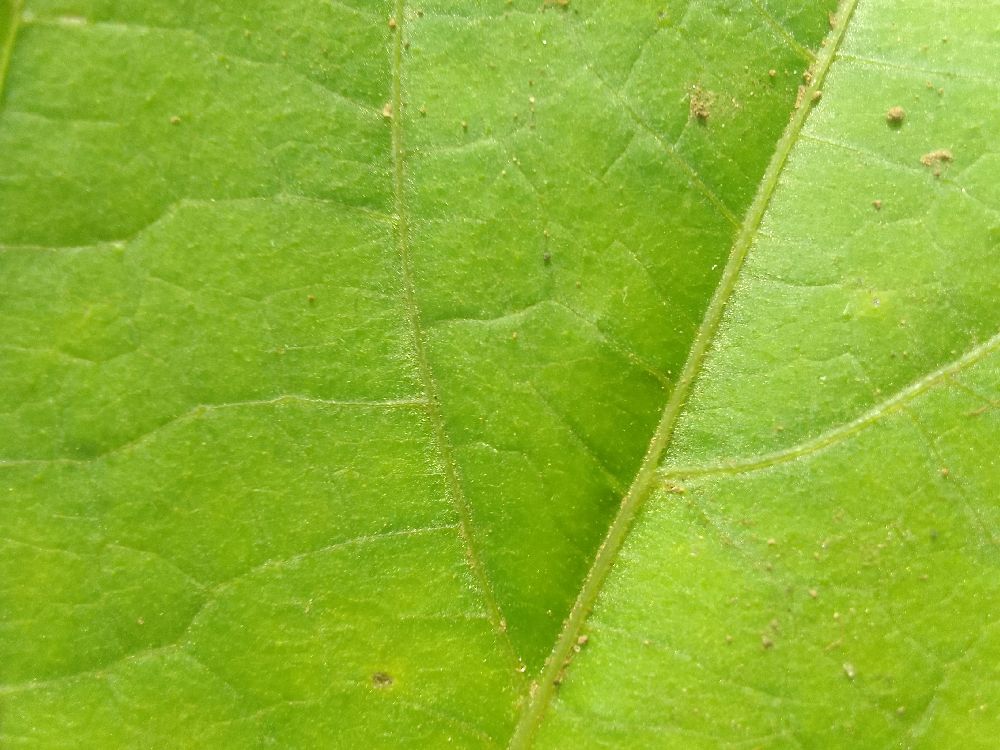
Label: healthy